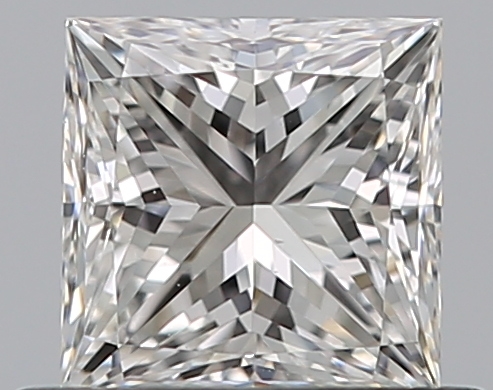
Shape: princess
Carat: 0.5
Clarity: VS2
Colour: G
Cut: EX
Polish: EX
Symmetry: VG
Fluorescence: N
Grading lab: GIA
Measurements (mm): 4.33 x 4.3 x 3.18